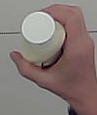
Product: heinz_mayo